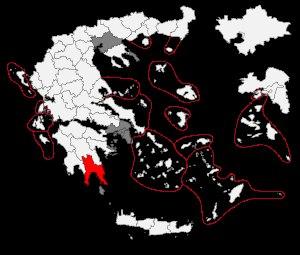
La circonscription de la Laconie est une circonscription législative de la Grèce. Elle correspond au territoire du nome de Laconie. Elle compte 129 557 électeurs inscrits en janvier 2015.